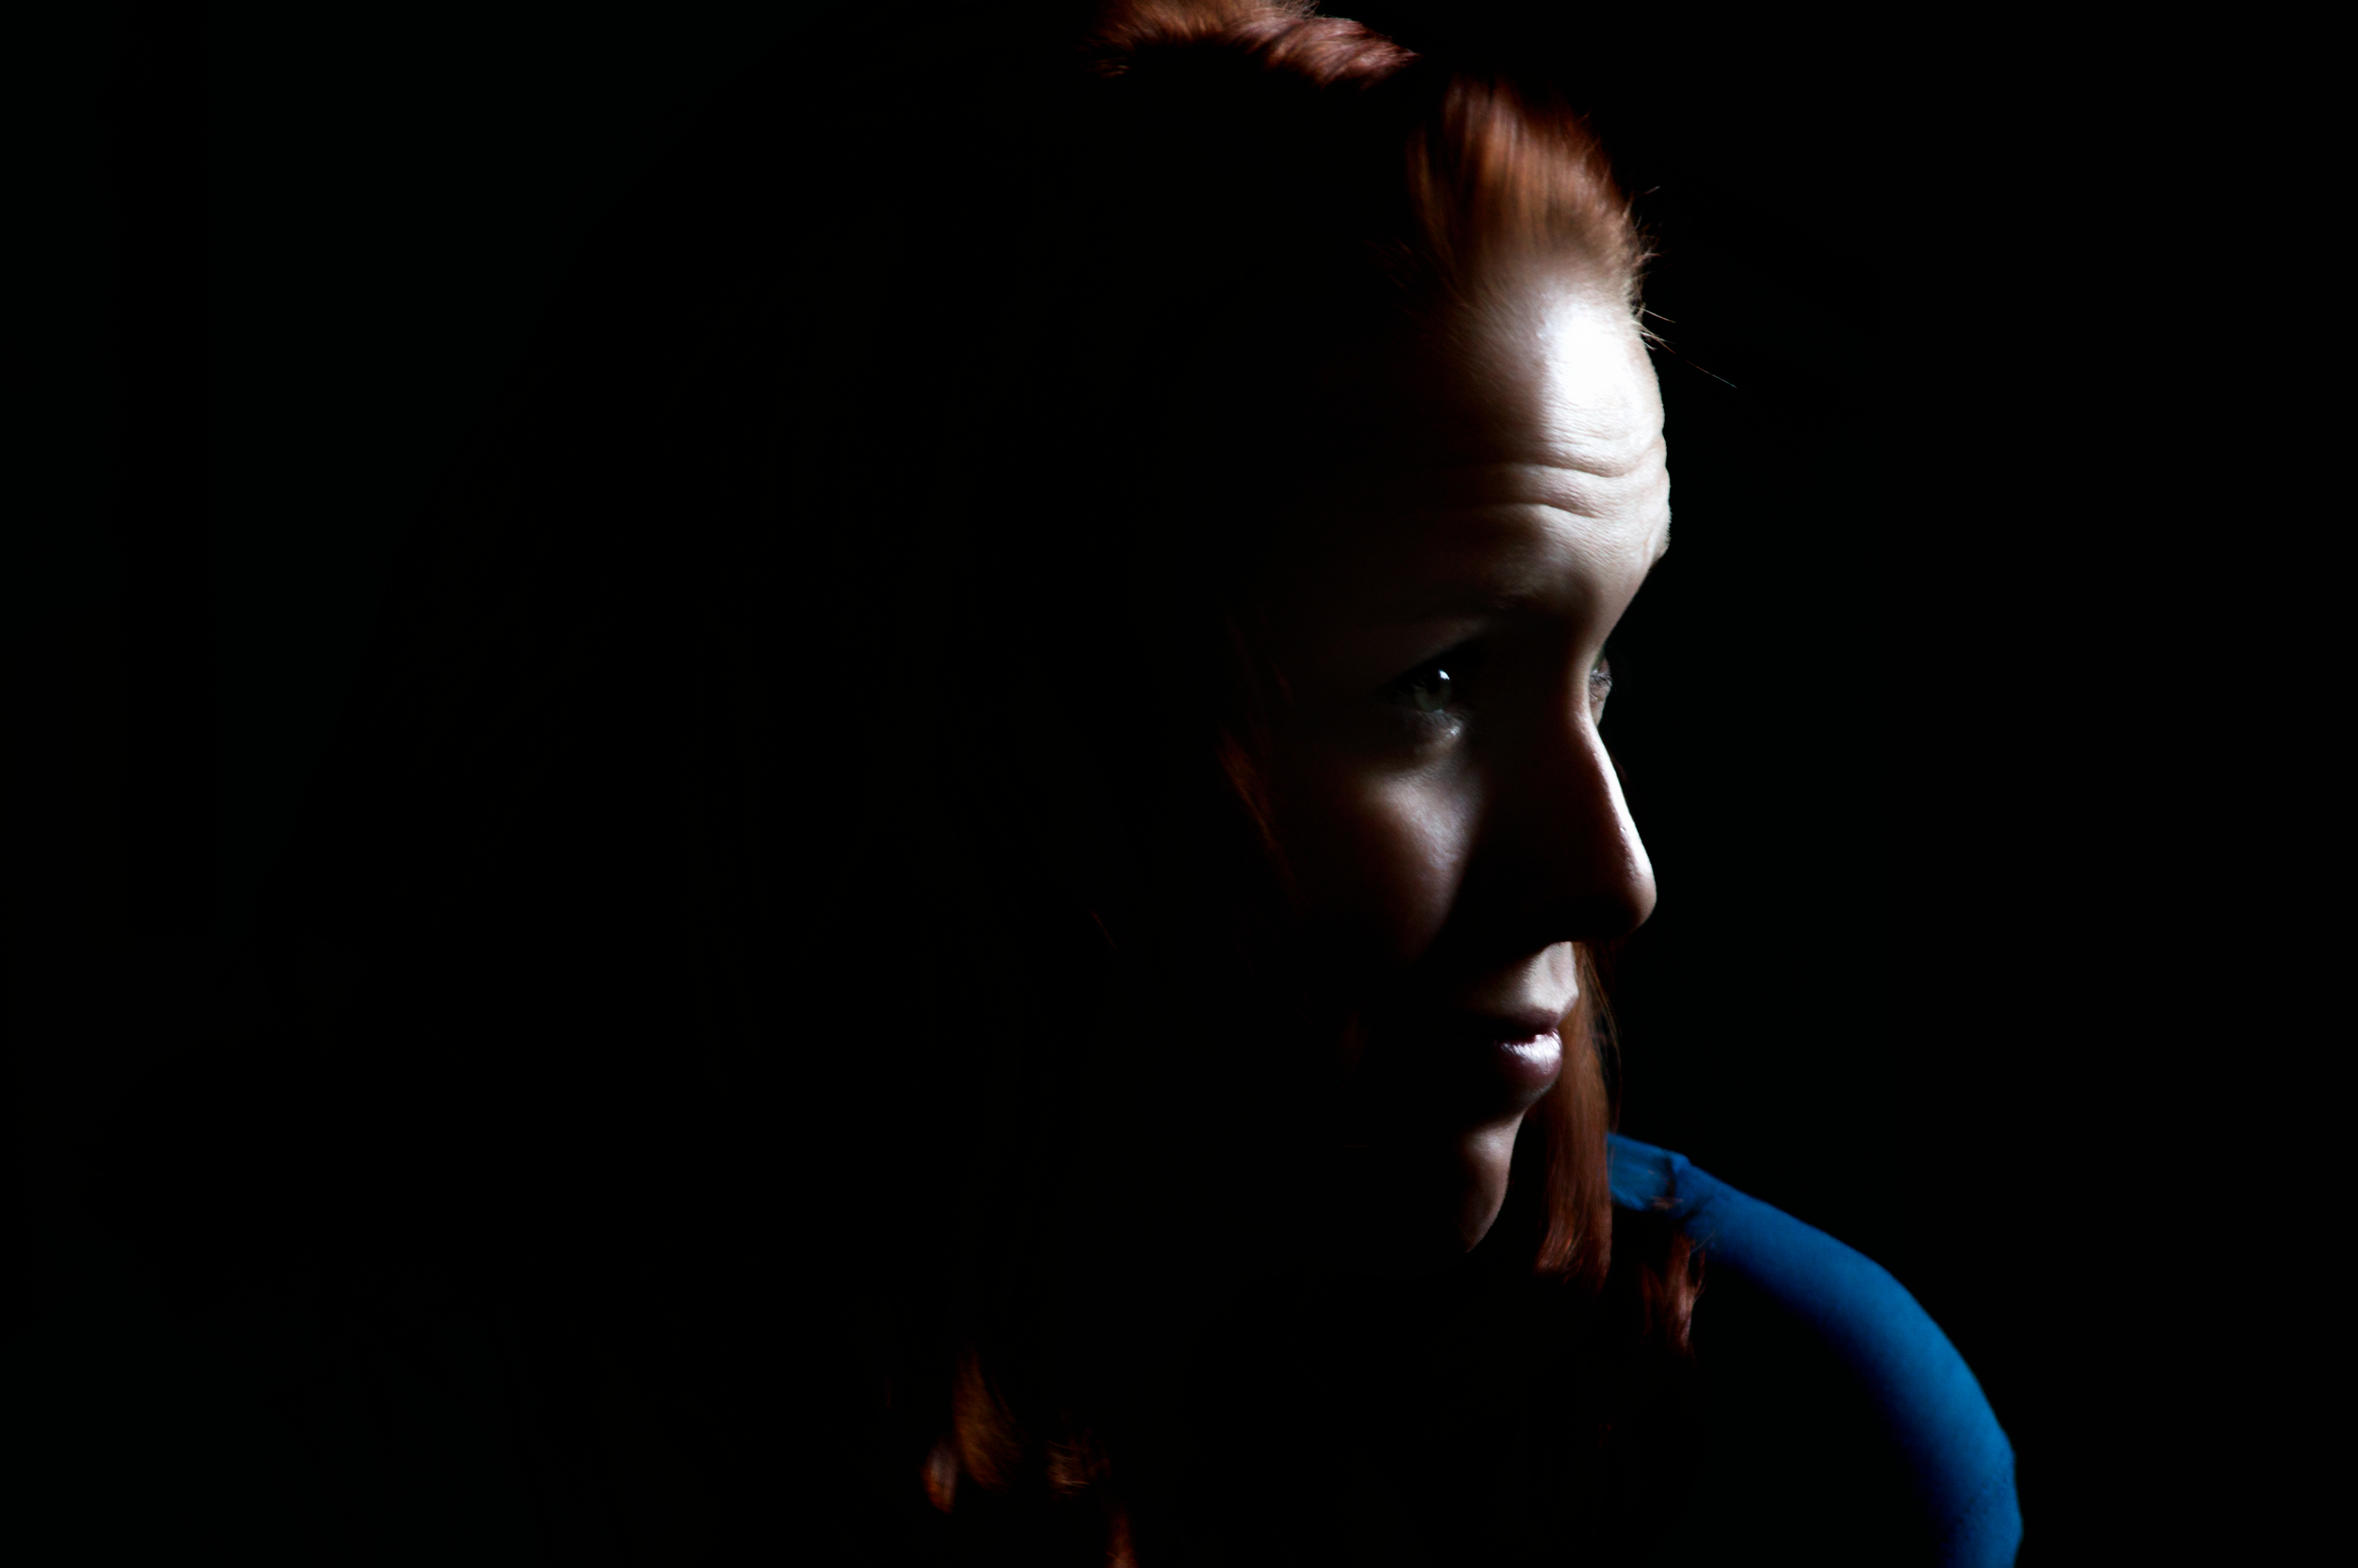
silhouette, light, dark, portrait, canon, darkness, colorful, cool, backlighting, 7d, soft, sense